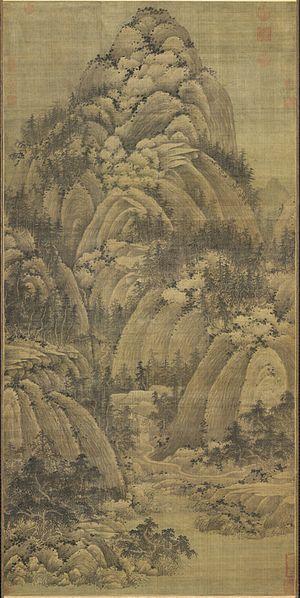
À la recherche de la «
Juran, originaire de la région de Nankin, est un peintre chinois du Xᵉ siècle, principalement actif vers 960-980.
L’art chinois, recouvre l'ensemble des arts de culture chinoise dans le monde chinois et la diaspora. La conception occidentale de l'art est utilisée en Chine à l'époque moderne, dans son sens le plus large, pour aborder toutes les formes d'art pratiquées en Chine tout au long de son histoire.
La peinture de paysage est un genre pictural figuratif qui représente le paysage.